Georg-Wilhelm Schulz

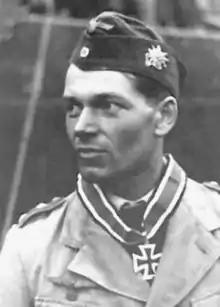

Georg-Wilhelm Schulz (10 March 1906 – 5 July 1986) was a German U-boat commander of the Second World War. From September 1939 until retiring from front line service in September 1941, he sank 19 ships for a total of . For this he received the Knight's Cross, among other commendations.